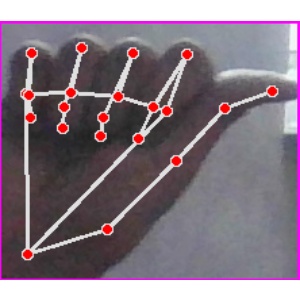
अक्षर: छ